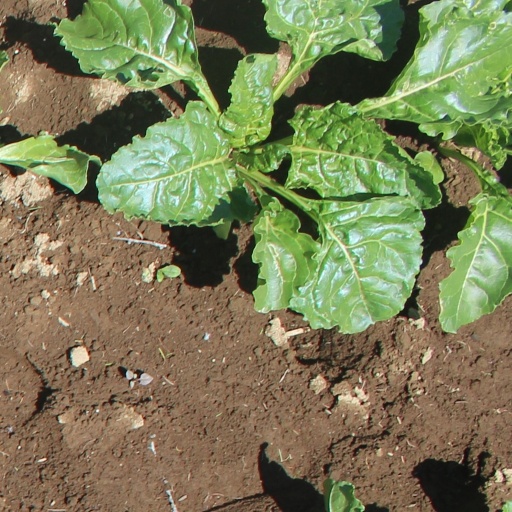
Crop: sugar beet